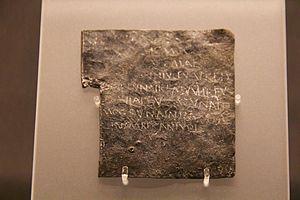
Les tablettes de défixion de Bath sont une collection d'environ cent-trente tablettes de défixion romaines découvertes en 1979/1980 dans les thermes de la ville anglaise de Bath. Elles invoquent l'intercession de la déesse celte Sulis dans la restitution des biens volés et maudissent les auteurs des larcins. Inscrites surtout en latin vulgaire, elles ont été utilisées pour attester de la langue vernaculaire parlée couramment par la population britto-romaine du IIᵉ au IVᵉ siècles.